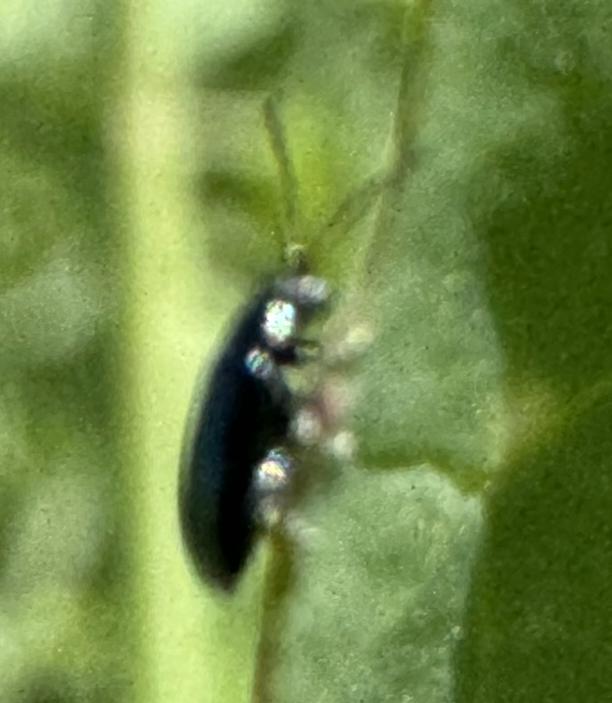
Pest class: crucifer_flea_beetle